History of Japan

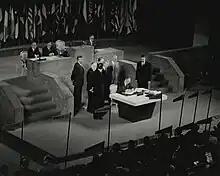
U.S. Secretary of State Dean Acheson signing the Treaty of Peace with Japan, 8 September 1951

Life in Japan became increasingly difficult for civilians due to stringent rationing of food, electrical outages, and a brutal crackdown on dissent. In 1944 the U.S. Army captured the island of Saipan, which allowed the United States to begin widespread bombing raids on the Japanese mainland. These destroyed over half of the total area of Japan's major cities. The Battle of Okinawa, fought between April and June 1945, was the largest naval operation of the war and left 115,000 soldiers and 150,000 Okinawan civilians dead, suggesting that the planned invasion of mainland Japan would be even bloodier. The Japanese superbattleship "Yamato" was sunk en route to aid in the Battle of Okinawa.